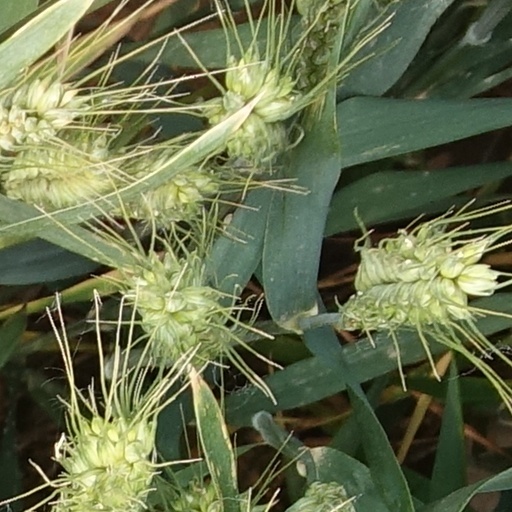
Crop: wheat